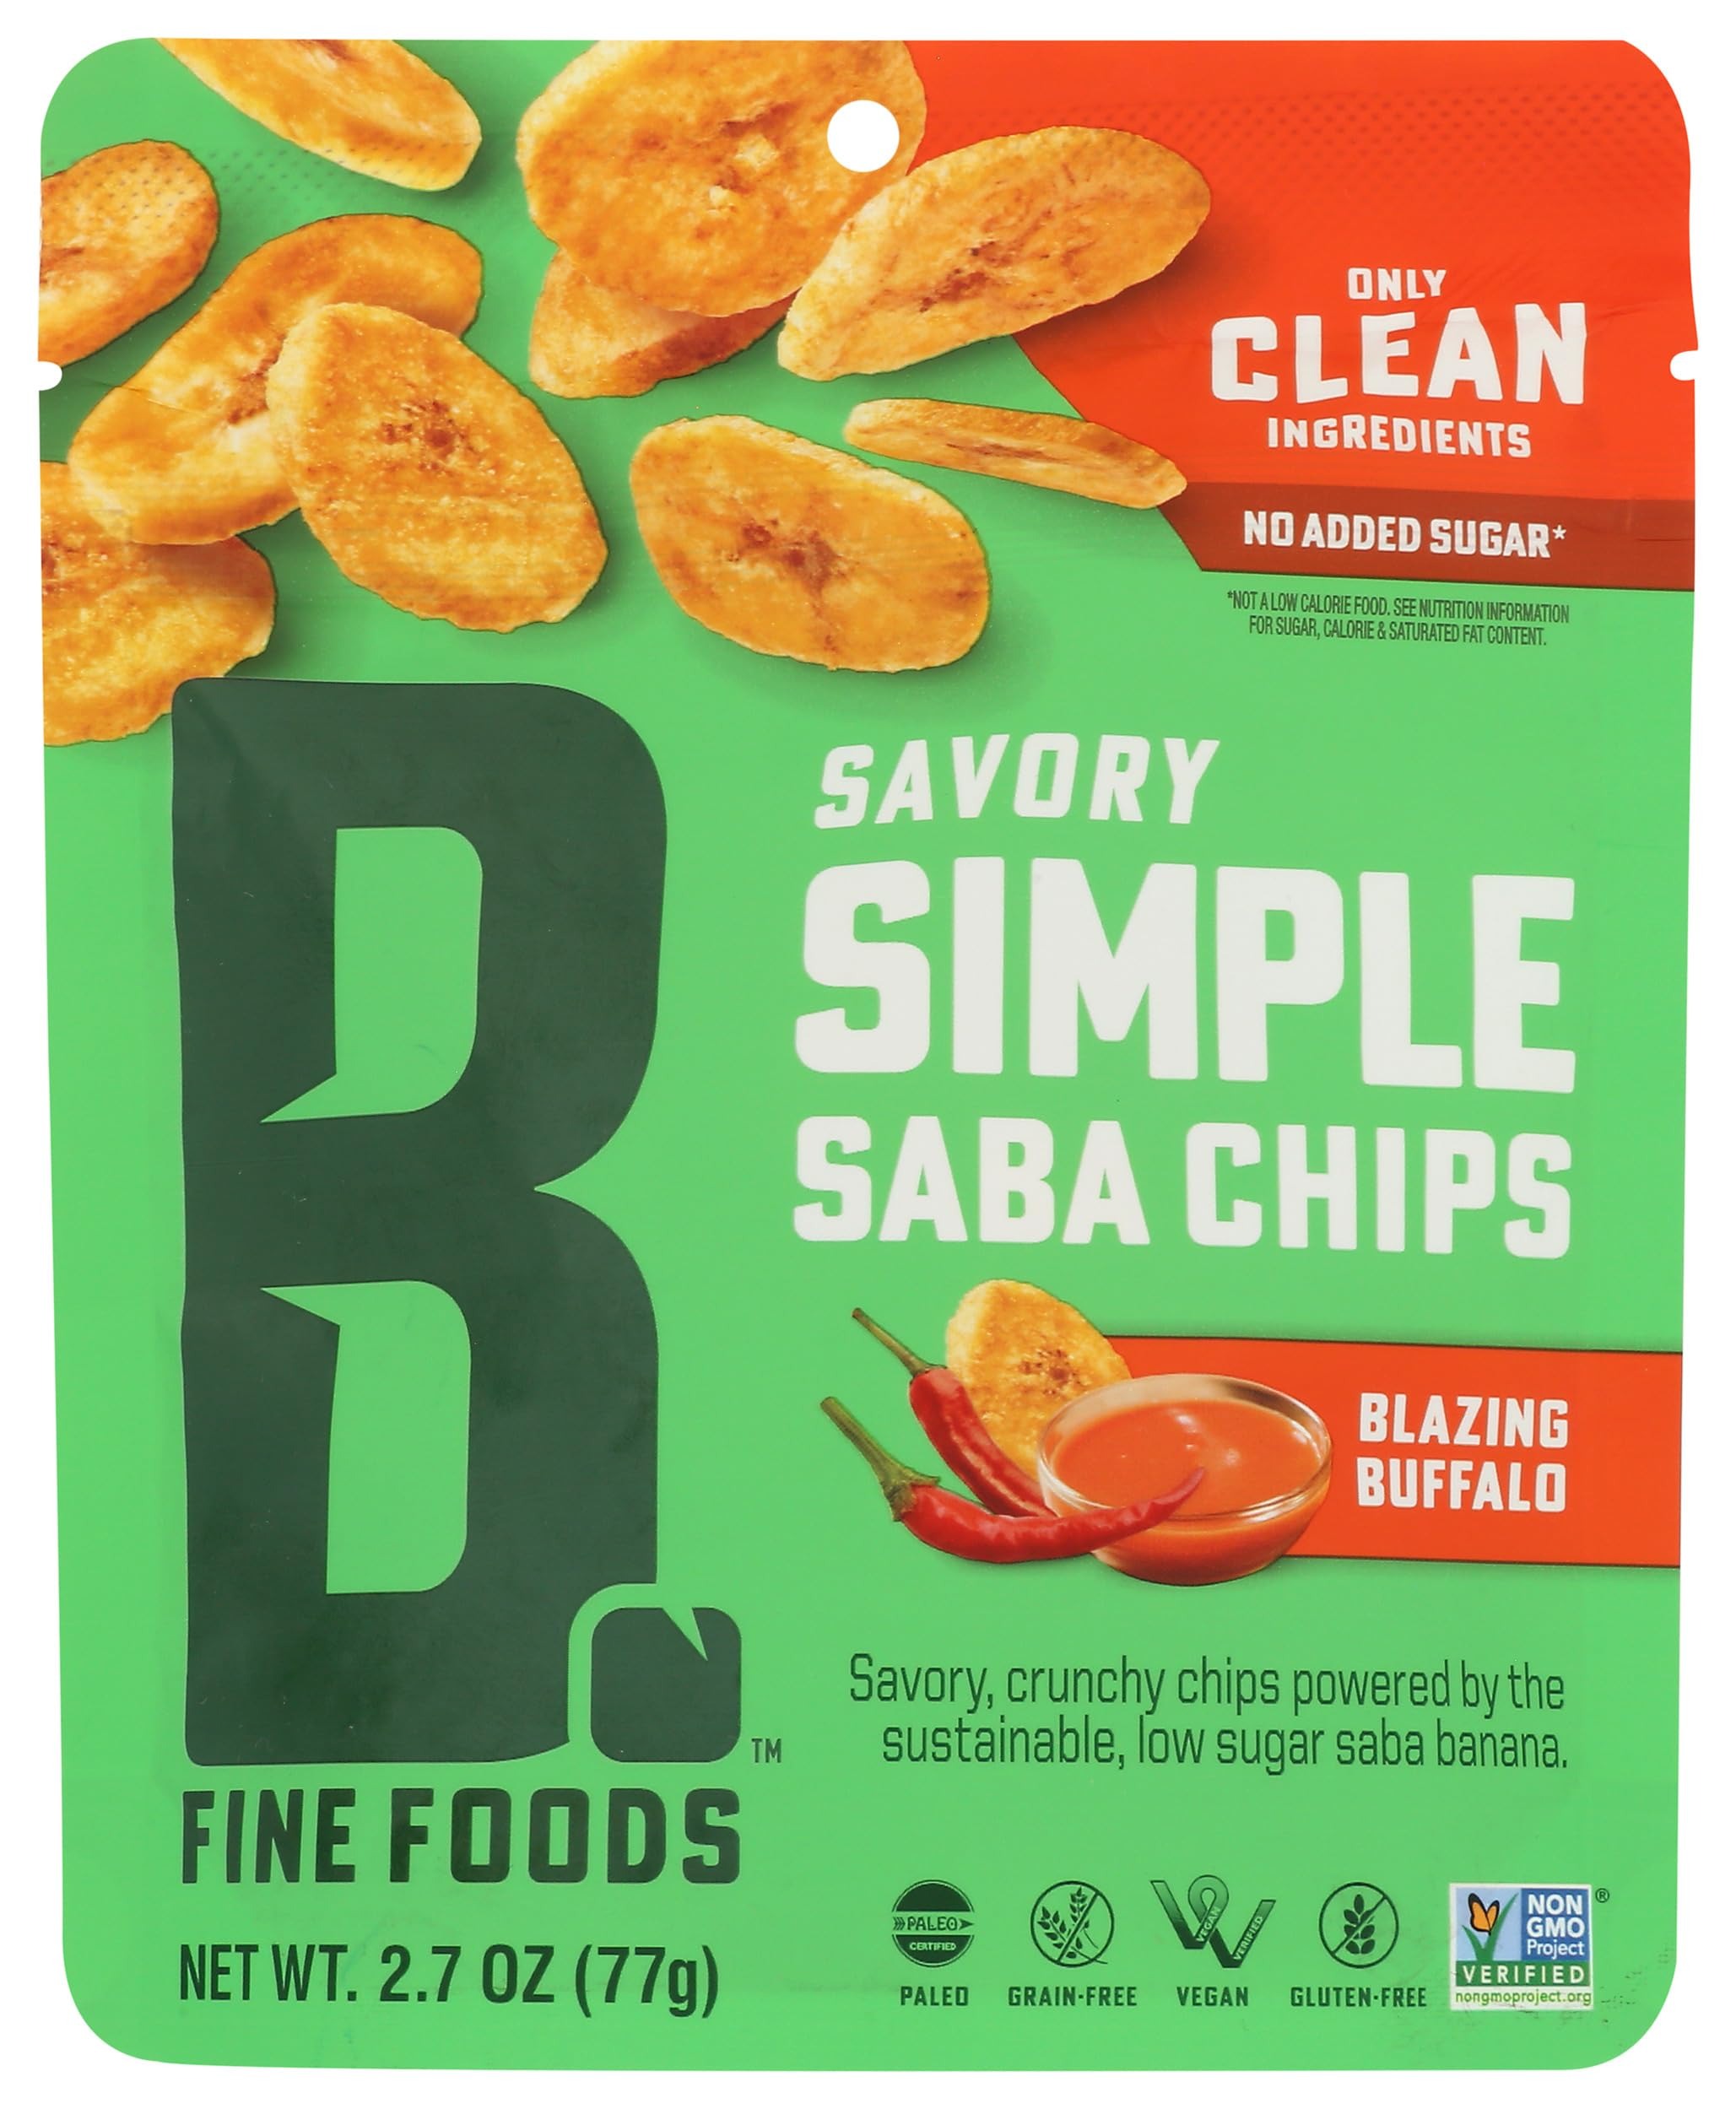
Item Name: BUBBAS FINE FOODS Blazing Buffalo Nana Chips, 2.7 OZ
Bullet Point: Gluten-Free And Non-Gmo
Product Description: Our Real Food Ingredients: Macho Nacho Flavor: Banana Chips (Bananas, Coconut Oil), Nutritional Yeast, Organic Apple Cider Vinegar, Sea Salt, Paprika, Mustard, Chipotle, Cumin, Chile, Turmeric, Onion, Garlic. Blazing Buffalo Flavor: Banana Chips (Bananas, Coconut Oil), Organic Apple Cider Vinegar, Olive Oil, Sea Salt, Garlic, Cayenne, Onion, Mustard, Celery Seed. Grand Garlic Parm Flavor: Banana Chips (Bananas, Coconut Oil), Olive Oil, Organic Apple Cider Vinegar, Nutritional Yeast, Sea Salt, Garlic, Onion, Basil, Oregano, Rosemary, Black Pepper. At Bubba's Fine Foods, we believe food is fuel for your irreplaceable human engine, and we take food-fuel real serious. Our mixes are made of just real stuff with not a trace you can't pronounce. We don't even mess with murky natural flavoring listings because we believe a person oughta know what they're eating. We get all of our flavor from real high octane food that grows on plants, trees or in the dirt. Kind of like it was before rockets an
Value: 2.7
Unit: Ounce

Price: 8.95